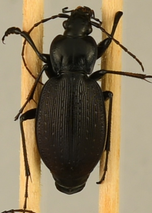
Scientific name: Carabus goryi
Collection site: Mountain Lake Biological Station Site (MLBS), plot MLBS_001